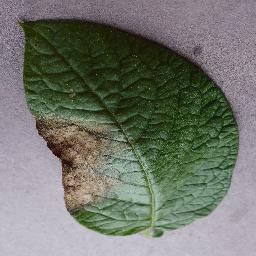
Label: Potato___Late_blight